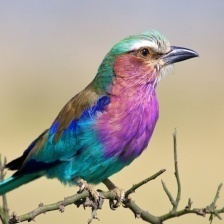
Species: LILAC ROLLER
Scientific name: CORACIAS CAUDATUS